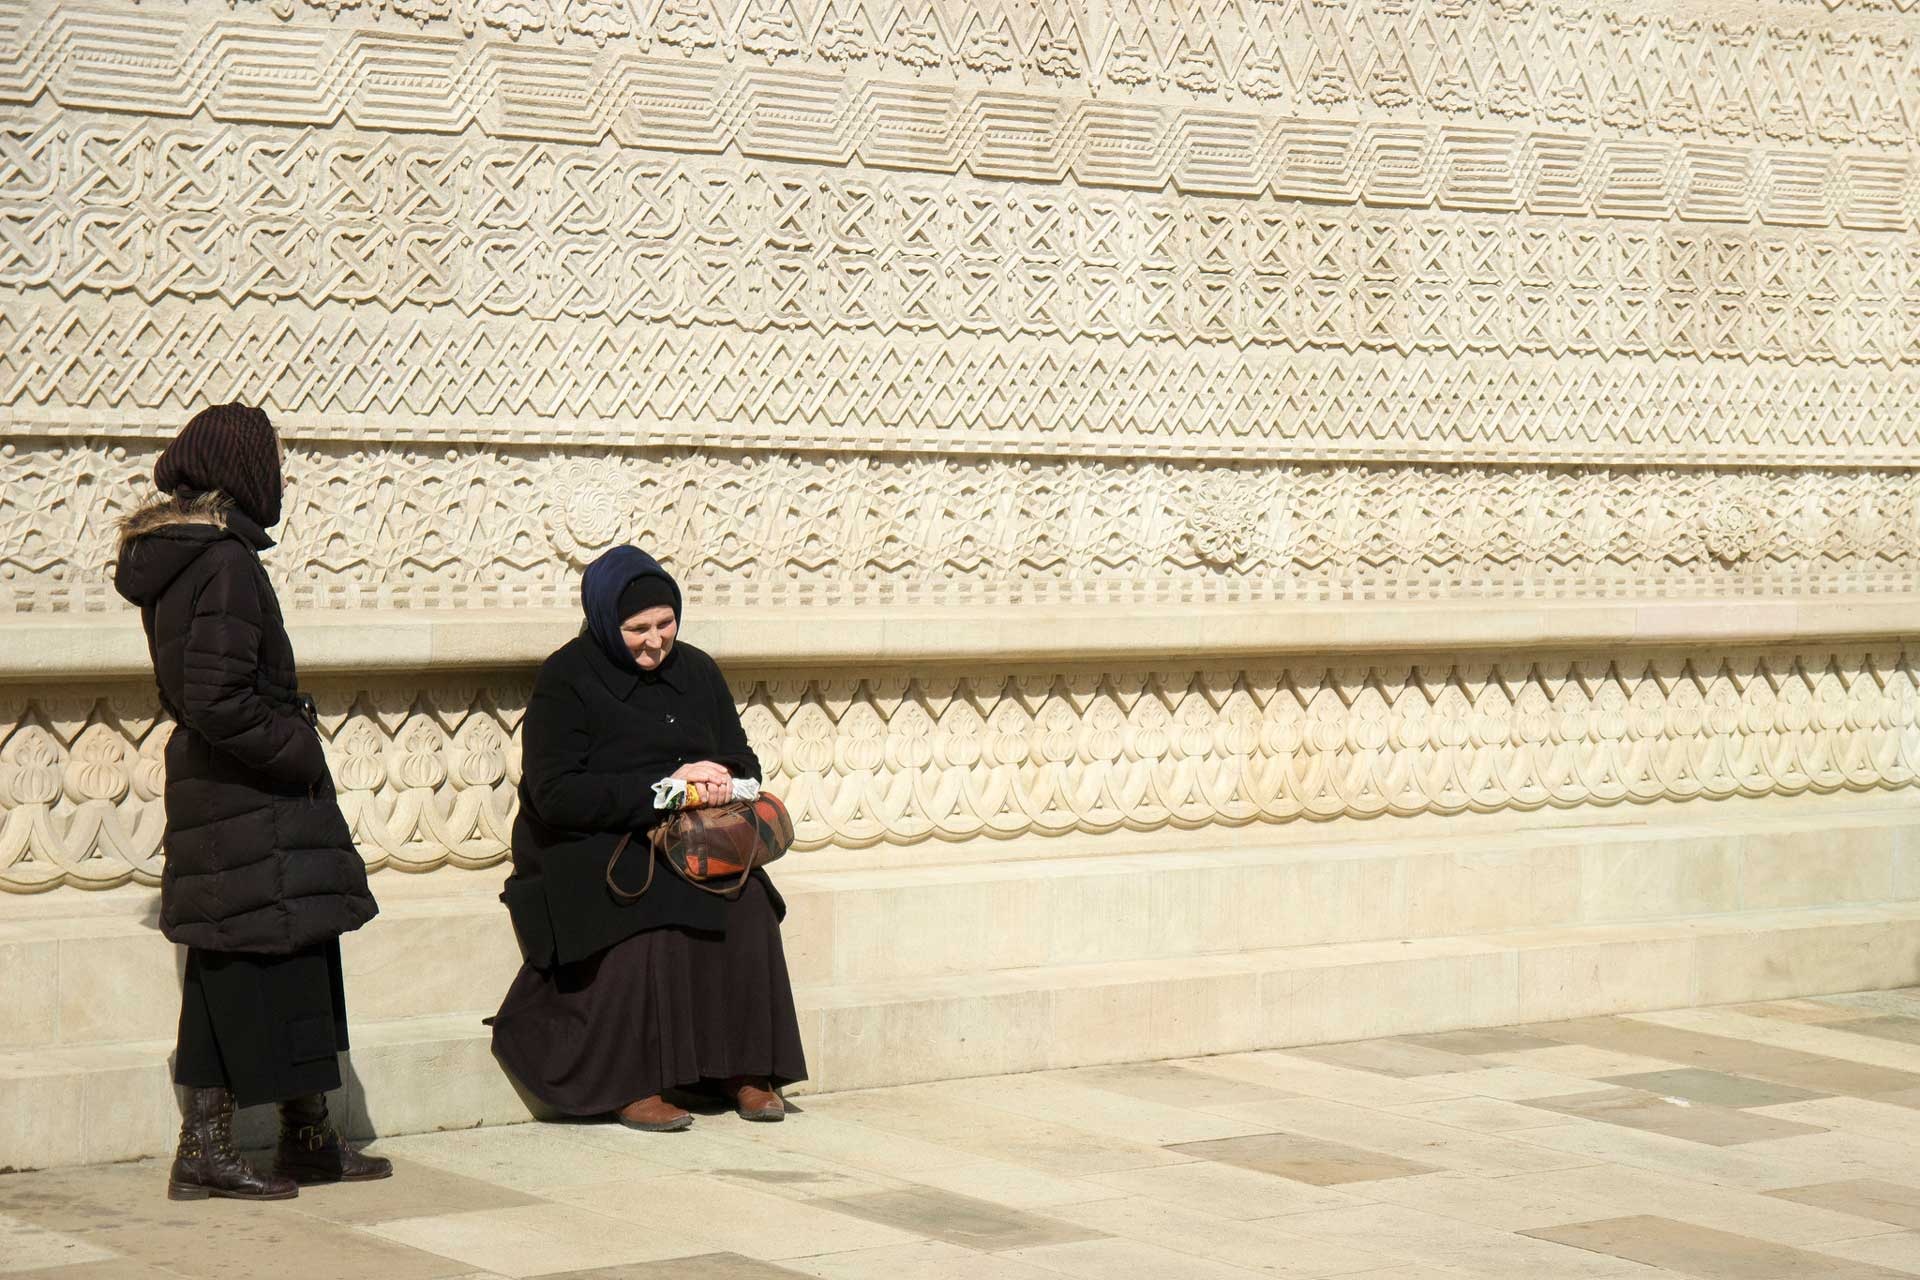
religion, church, temple, photograph, nuns, human positions